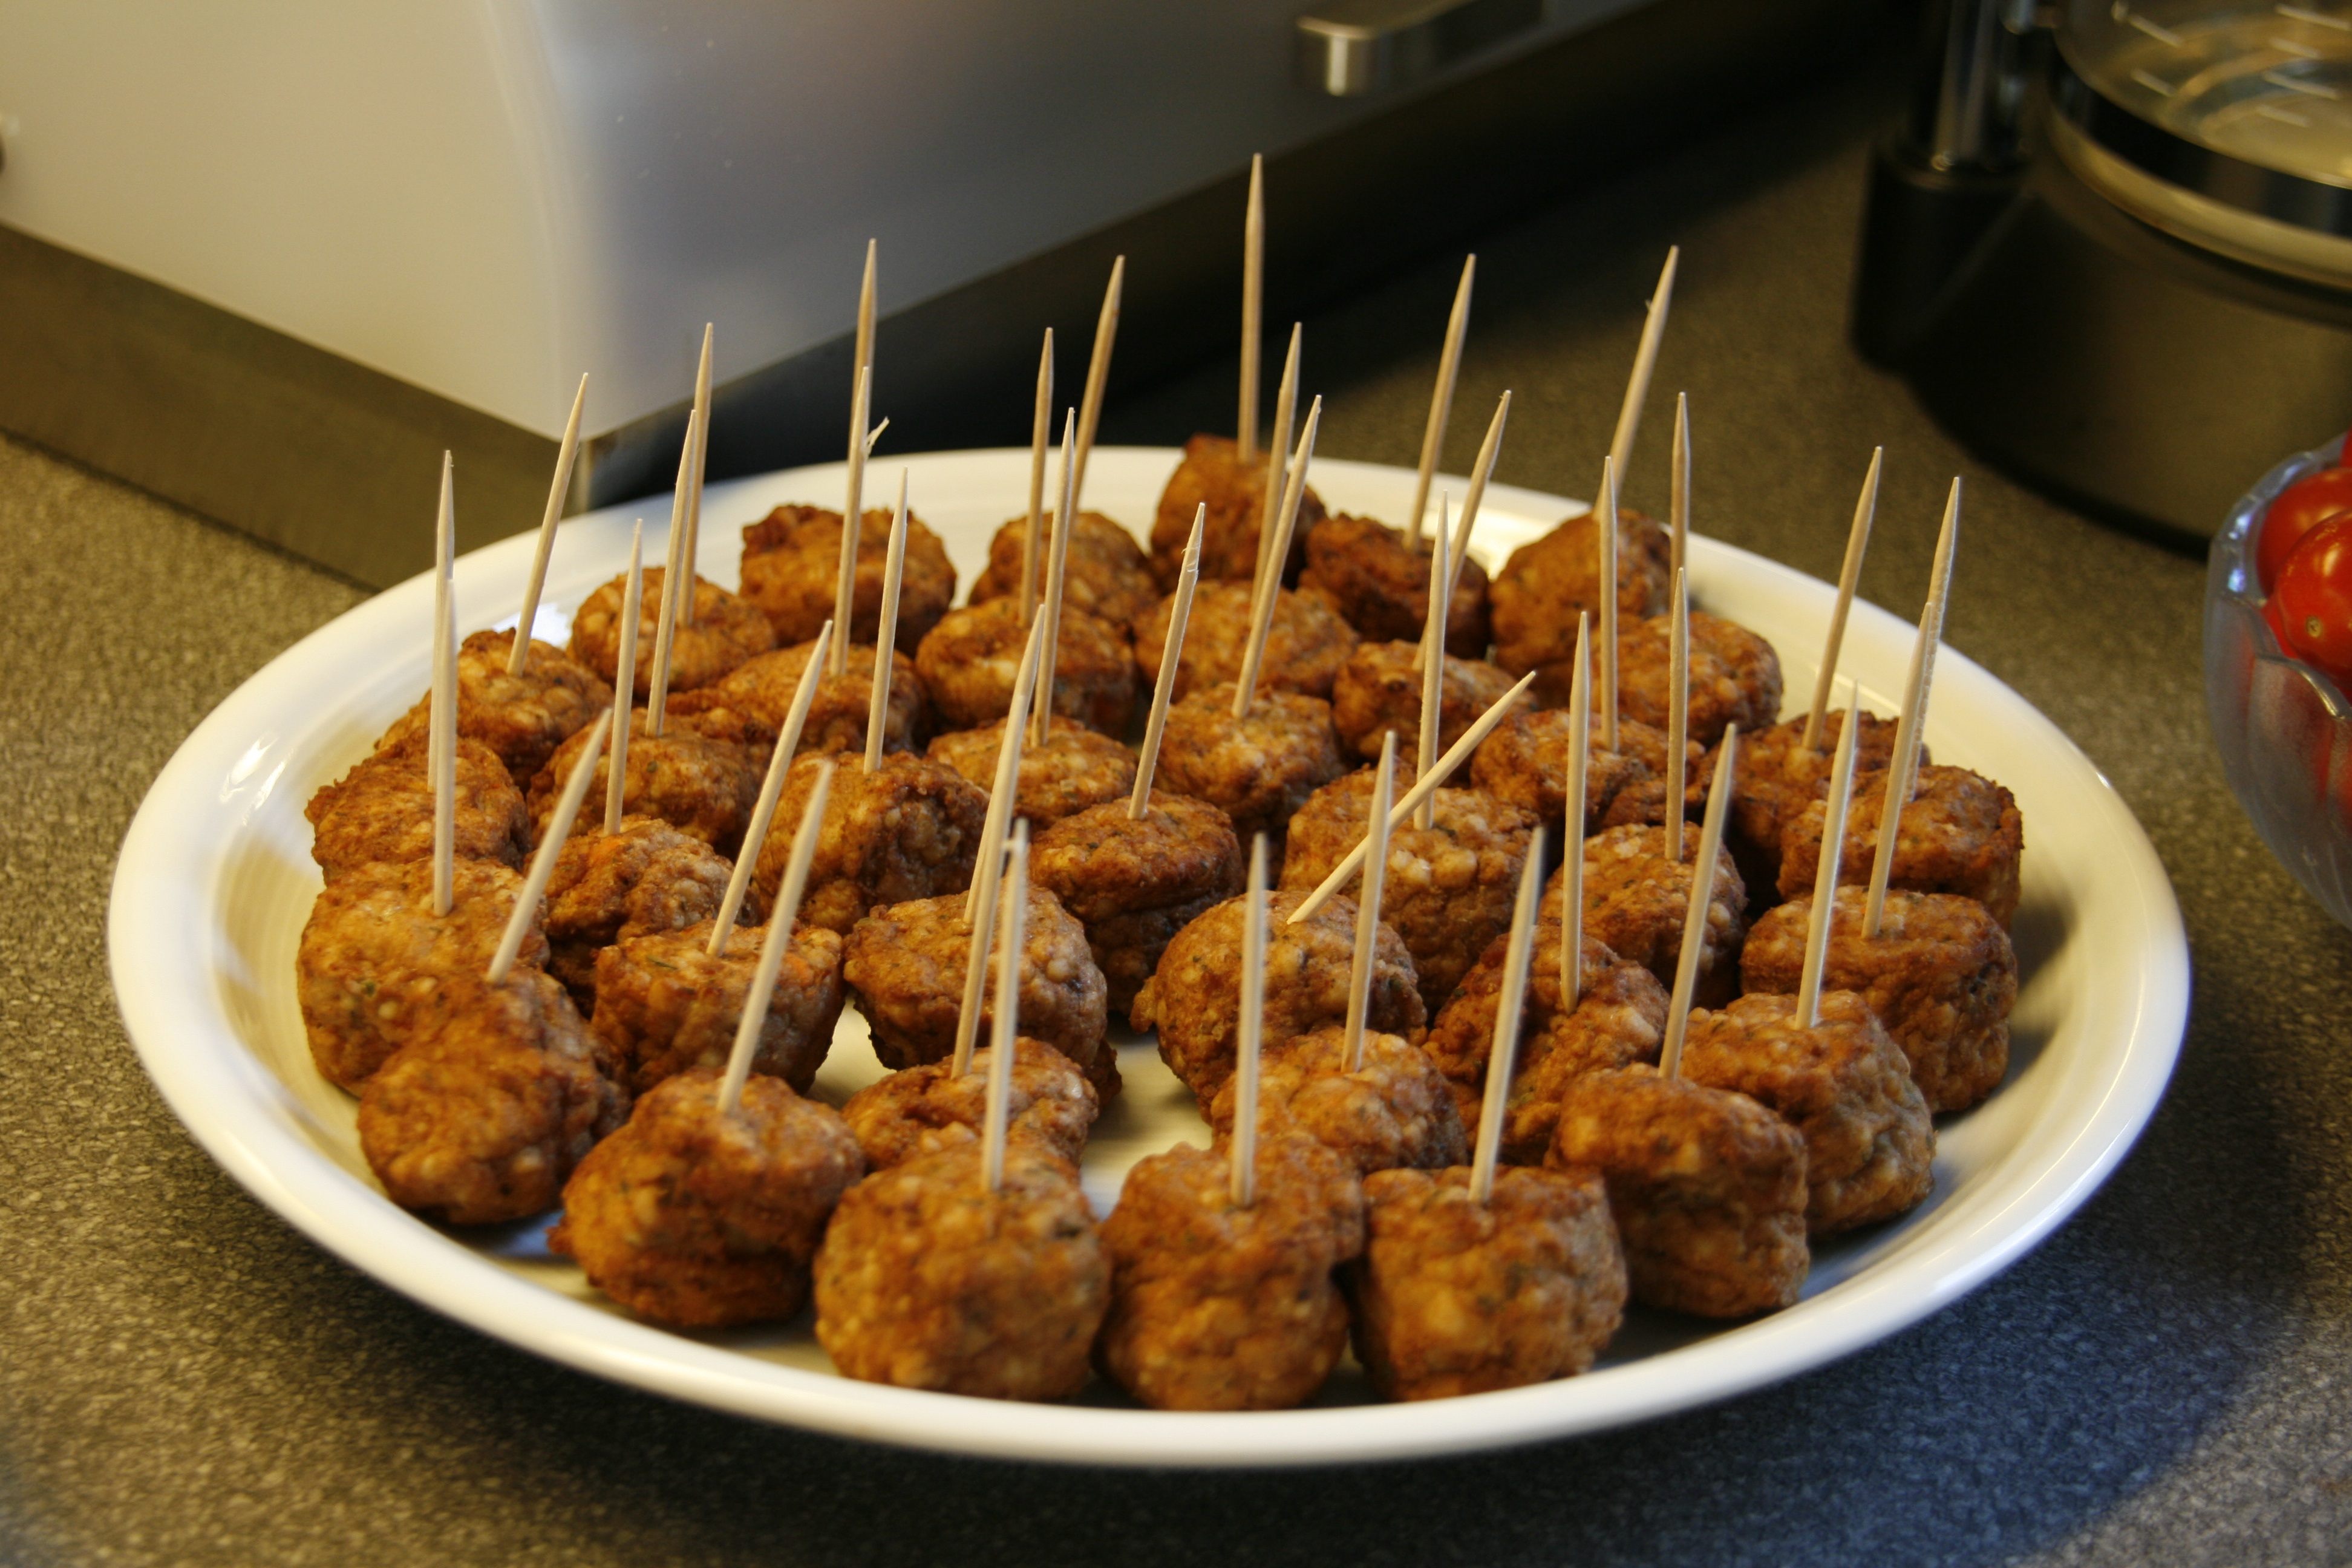
dish, meal, food, breakfast, baking, snack, eat, meat, cuisine, buffet, asian food, street food, skewer, meatballs, minced meat, meat kane, satay, grilled food, fried food, hack fishball